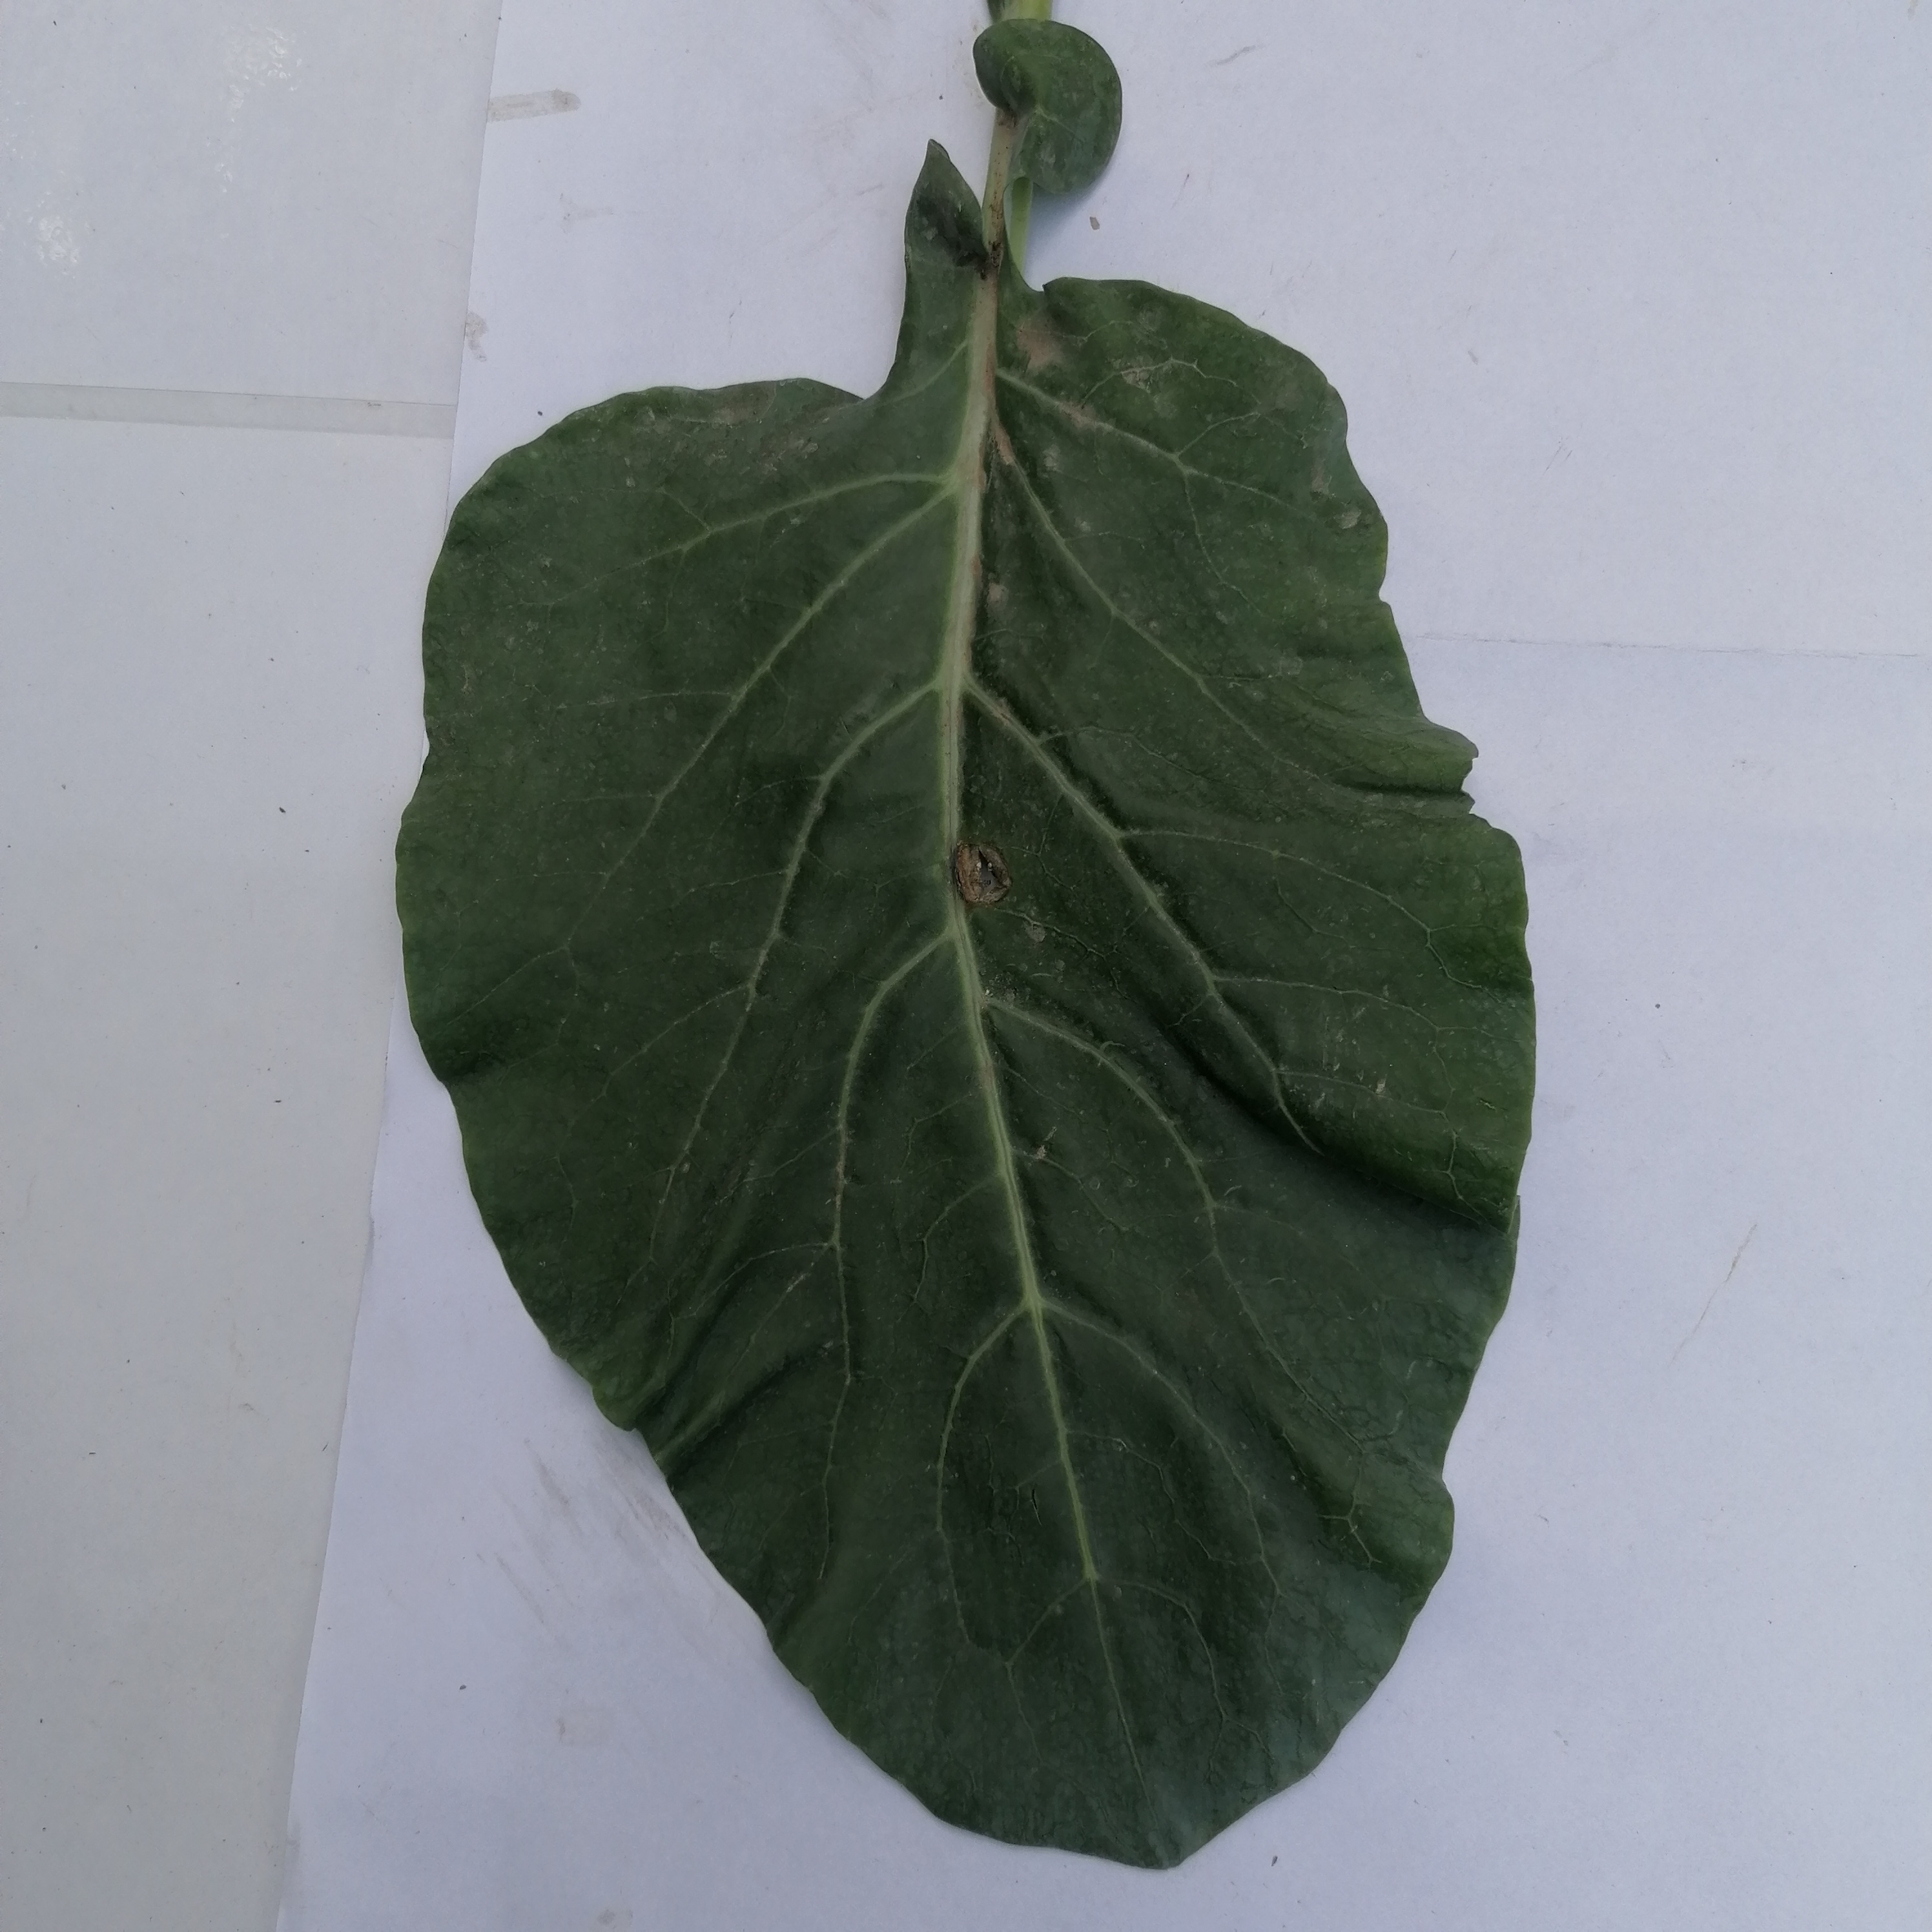
Label: Insect Hole